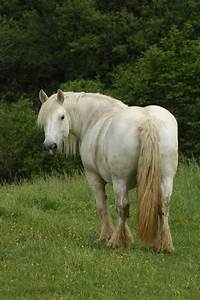
Label: horse